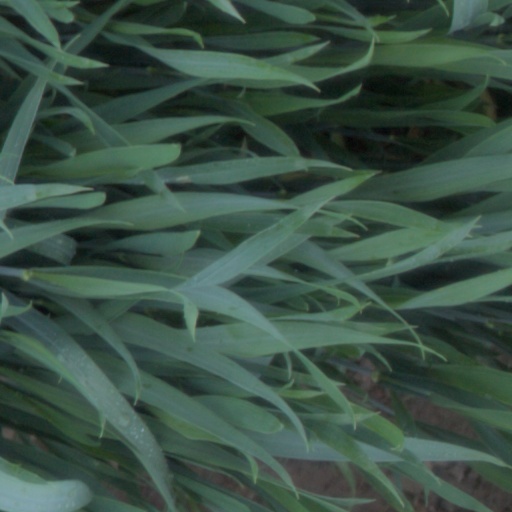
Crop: wheat